Palacio del Obispado

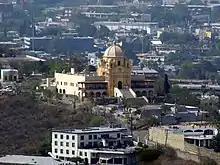
"Palacio del Obispado" on Cerro del Obispado in Monterrey

The Palacio del Obispado, Spanish for Bishop's Palace, also known as El Obispado or the Bishop's Museum, originally called Palacio de Nuestra Señora de Guadalupe, is an 18th-century colonial building, located in Monterrey, Nuevo León state, Northeastern Mexico. It was constructed between 1787 and 1788 due to the initiative of Rafael José Verger, the second bishop of the Linares Diocese.